The Princes of the Golden Cage

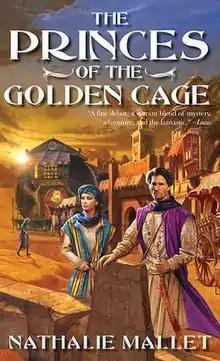
Cover of first edition

The Princes of the Golden Cage is Nathalie Mallet's debut novel, the first installment in The Prince Amir Mystery series. It is a fantasy/mystery; however this novel has also been classified as historical fantasy. The second book in the series, "The King's Daughters", was released in 2008.